Henry J. Crocker

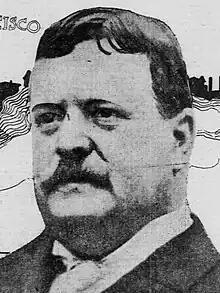
Crocker in 1903

Henry J. Crocker (1861 – 11 October 1912) was a prominent San Franciscan businessman, one of the Committee of Fifty formed after the 1906 San Francisco earthquake; he was also a noted philatelist.